Roy Bourgeois

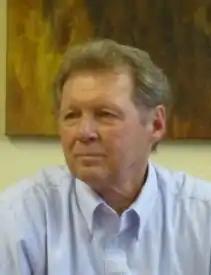
Roy Bourgeois in 2013

Roy Bourgeois (born January 27, 1938) is an American activist, a former Catholic priest, and the founder of the human rights group School of the Americas Watch (SOA Watch). He is the 1994 recipient of the Gandhi Peace Award and the 2011 recipient of the American Peace Award and also has been nominated for the Nobel Peace Prize.